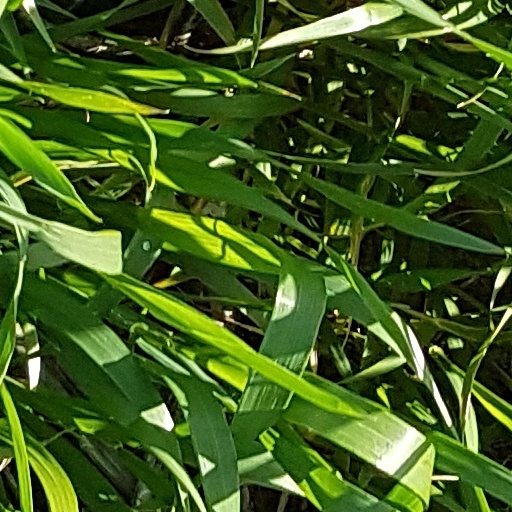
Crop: wheat